Describe the emotion expressed in this image:  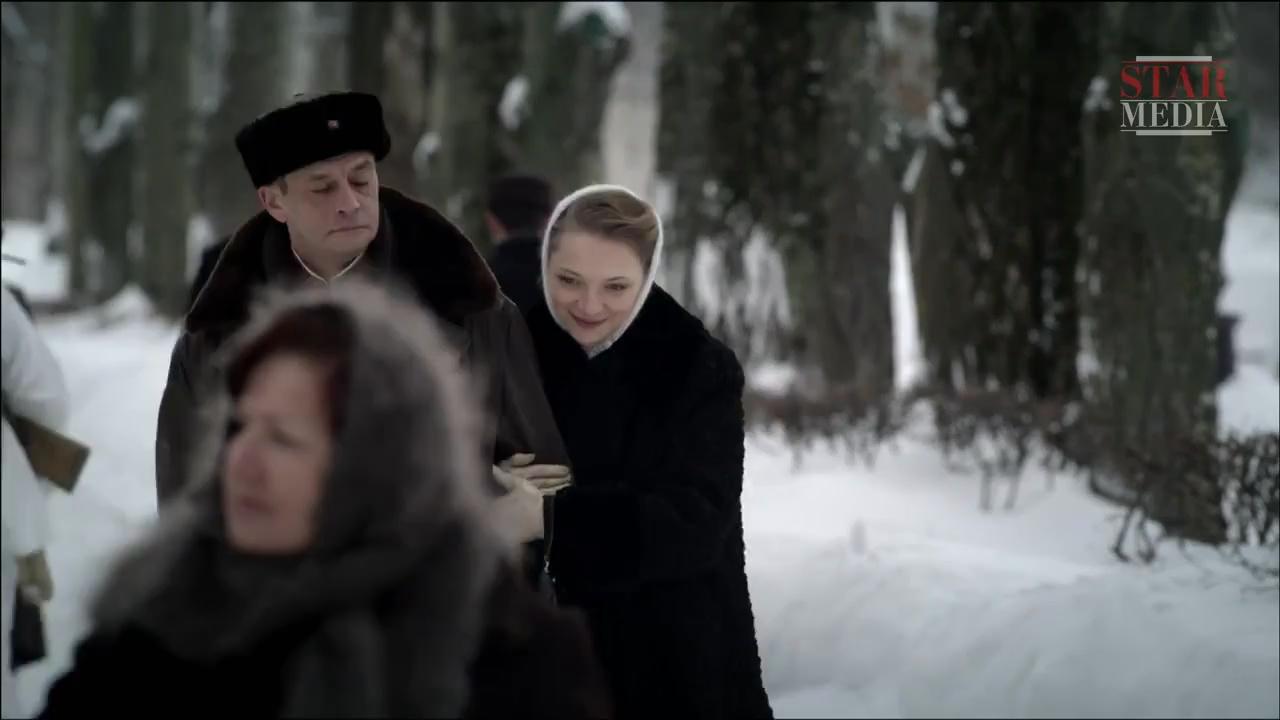
This person displays Fear, valence and arousal with high intensity.